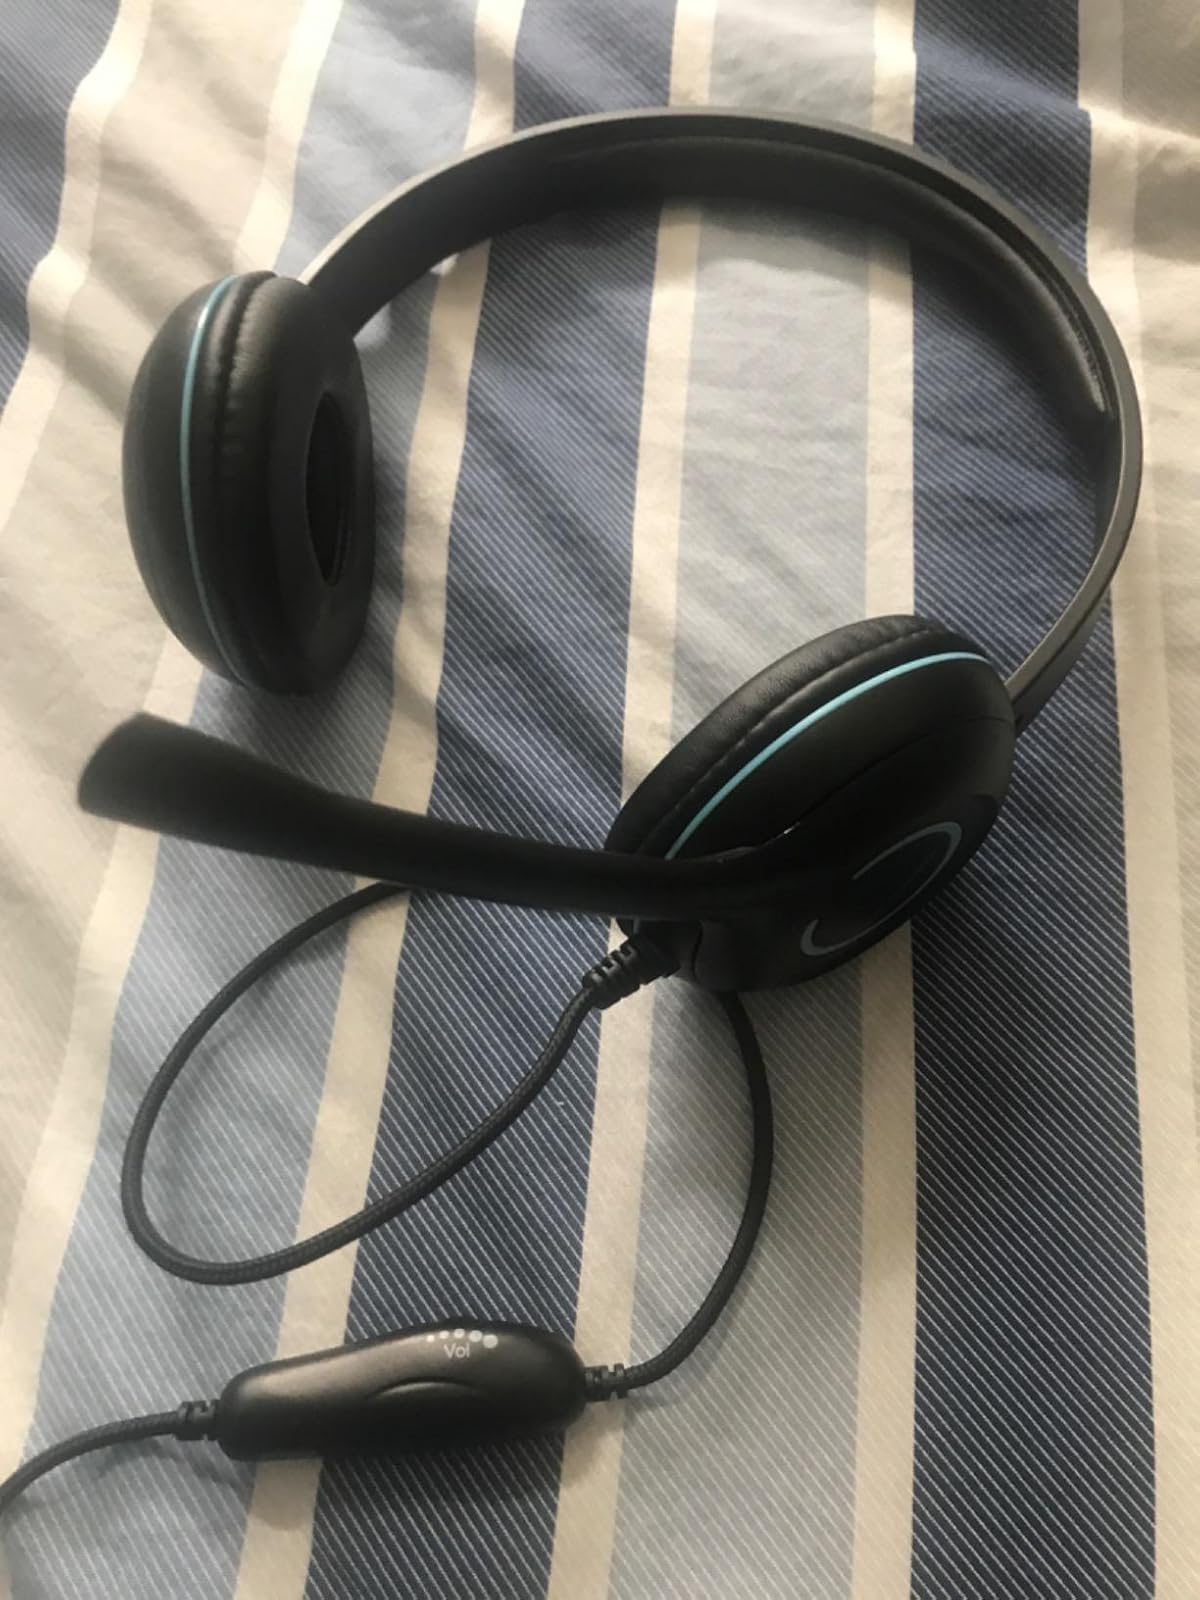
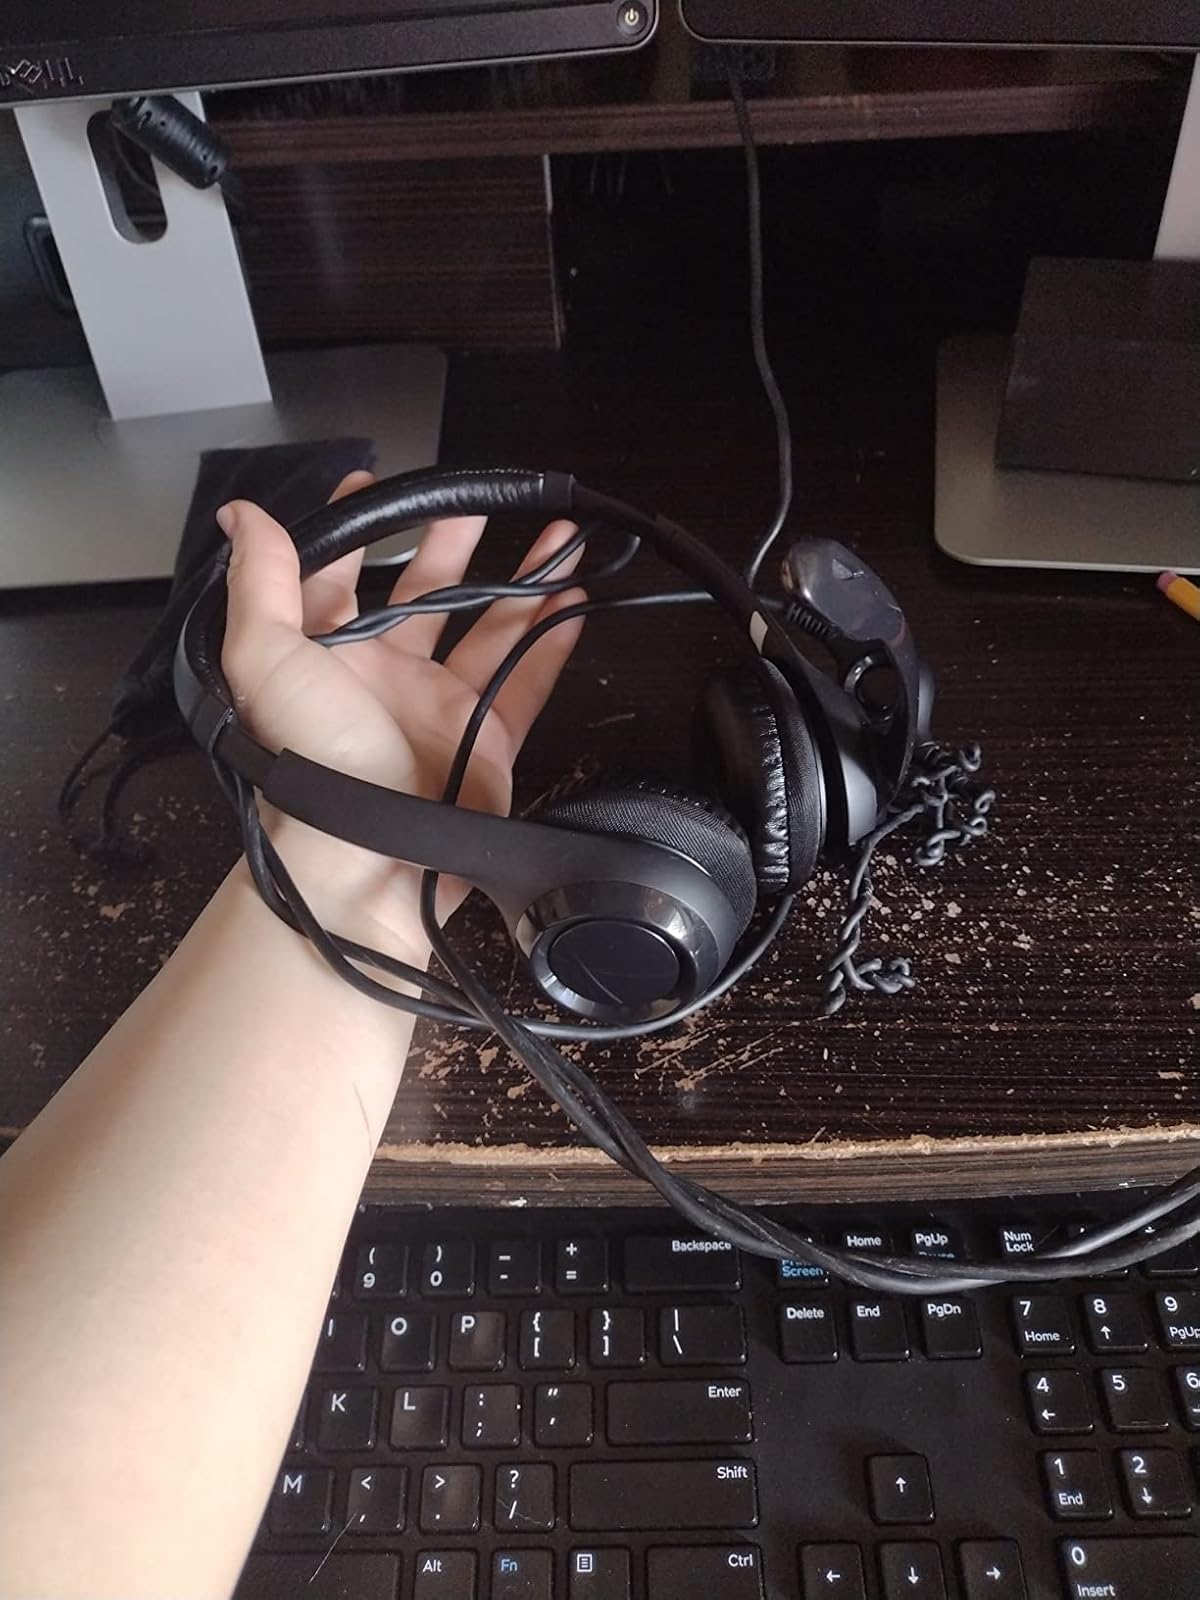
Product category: headphones
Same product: no